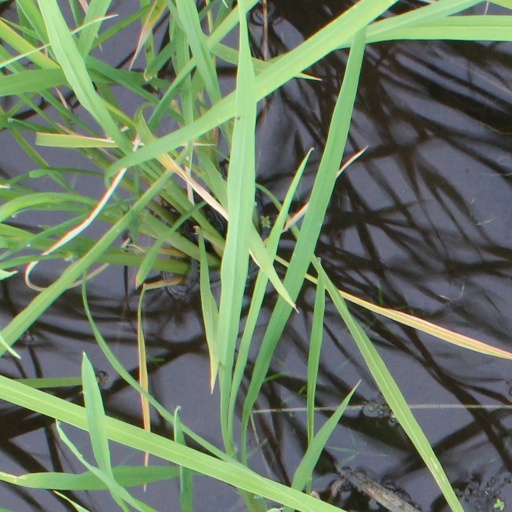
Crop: rice